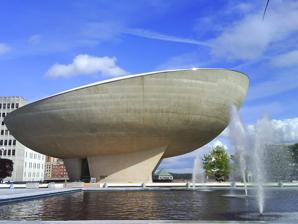
Building: The Egg, Albany
Country: United States of America
Year built: 1978
Performing arts center in Albany, New York This article is about the New York performing arts venue. For other uses, see The Egg (disambiguation) . The Egg Address Empire State Plaza Location Albany, NY 12220 USA Coordinates 42°39′02″N 73°45′30″W / 42.6505°N 73.7584°W / 42.6505; -73.7584 Owner Empire State Plaza Type Performing arts center Capacity Lewis A. Swyer Theatre: 450 Kitty Carlisle Hart Theatre: 982 Opened 1978 Website www .theegg .org The Egg is a performing arts venue in Albany, New York . Named for its shape, the building was designed by Harrison & Abramovitz as part of the Empire State Plaza project, and built between 1966 and 1978. It is located in the northeast corner of the Plaza. It has become an icon of New York's Capital District due to its unusual shape and central location. The Egg is owned by the state of New York and managed by the Nelson A. Rockefeller Empire State Plaza Performing Arts Center Corporation a not-for-profit that was created in 1979 to manage the performing arts facility in the Empire State Plaza. Under construction Organization The Nelson A. Rockefeller Empire State Plaza Performing Arts Center Corporation is governed by an 11-member board of directors. The board is chosen by the New York State Governor , the New York State Senate , the New York State Assembly , the Albany County Executive , and also has a member from the New York State Office of General Services. Construction of the facility was managed by the New York State Office of General Services (OGS). Upon completion, OGS assumed management of the facility operations as well, contracting with Porter Van Zandt, a Broadway director and former executive of The Acting Company to advise the agency. A public benefit corporation was created by an act of the legislature in 1979. The move was initially opposed by then-mayor Erastus Corning II , who feared he would have less control over it, though appointed representatives ensured that he remained involved. The first executive of the corporation was Mark Tilley. After two tumultuous years, he was replaced by Patricia Snyder, founder and executive of the Empire State Youth Theatre Institute . Tasked with revamping programs and operations, she worked closely with noted composer Joe Raposo , who as Vice Chair of the board of directors, headed the programming task force. Under Synder's leadership, the facility was governed by a union of three organizations--the Egg's own purpose-built corporation, Snyder's youth theatre program, and the SUNY administration, a structure that was called "an administrative nightmare" by the Albany Times Union . Snyder oversaw a flourishing of youth theatre productions, to the detriment of a broader slate of programming. Her management style was criticized as opaque and combative. A 1987 report recommended dissolving the three-way structure to diversify the facility's programming, creating conflict between Snyder and several board members. The report criticized the organizational structure and Snyder's practices. The factions feuded for a year. In 1988, a proposal brokered by local arts patron Lewis Swyer allowed the youth theatre program to continue at the Egg, while also expanding presentations. The three-way corporate entity formally split, with Snyder stepping down as executive of the Egg but remaining in charge of her theatre programs. The youth theatre company remained in residence at the facility, albeit with a reduced amount of usage amidst its own financial challenges, but new executive director Terry Lorden was hired to oversee the broader portfolio of activities. The three organizations fought over the division of assets. In 2017, the corporation had operating expenses of $1.96 million and a staffing level of 43 people. Structure The structure was built over the course of 12 years, and was the final facility completed as part of the Empire State Plaza. Originally slated to take two years to build, the numerous arcs and complicated design features required uniquely delicate surveying and careful implementation, causing the project to take longer. It debuted to the public on Memorial Day in May 1978. Construction supervisor John Byron noted that the spherical shape was designed to bring people closer together, in contrast to traditional proscenium theaters that are generally square in orientation. The Egg is slightly inclined, and has a small pedestal on which it appears to sit. In fact, the building is held by a stem that goes down six stories into the Plaza. Attached to this stem is a concrete girdle that surrounds The Egg, enabling it to retain its shape and transmitting its weight to the pedestal. The building's organic shape reflects Nelson Rockefeller 's original goal of architectural design that uses the fine artistic elements of sculpture. The Egg houses two theaters , the 450-seat Lewis A. Swyer Theatre and the 982-seat Kitty Carlisle Hart Theatre. Programming In April 1978, the Empire State Youth Theatre Institute became the first resident company. Two years later, The Egg launched its first slate of full cultural programming, with a 10-month season of theatre, dance and other performing arts presentations. In March 1980, Capital Repertory Theatre debuted at The Egg, with a production of George M. Cohan's The Tavern , starring Court Miller , Sofia Landon Geier , Patricia Charbonneau and Steve Hytner . Since 1990, the Ellen Sinopoli Dance Company, a modern dance performing arts group, has been a resident company. The Egg is also the summer home of the Ajkun Ballet Theatre, a New York City based professional company, since 2000. The venue draws many performing acts to Albany, including music, dance, and traditional stage presentations. In popular culture The Egg is the subject of a song by They Might Be Giants , entitled "Albany", which was written for their 2004 Venue Songs compilation album. In 2013, Mike Gordon of Phish released a live album titled The Egg . The album was recorded live on December 11, 2011 at The Egg. The Egg is the setting for indie rock singer-songwriter Mitski's 2021 music video for the single " Working for the Knife ". Notable artists who have performed at The Egg include: Roger McGuinn , Chaka Khan , Dave Chappelle , Eric Burdon , Bebel Gilberto , WAR , David Byrne , Boz Scaggs , King Crimson , Margaret Cho , Buddy Guy , Leon Russell , Marty Stuart , Brian Regan , the Mark Morris Dance Company, Guster , and New Riders of the Purple Sage . See also Albany Convention Center Capital District Transportation Authority New York State Archives Port of Albany-Rensselaer References ^ a b c "The Egg Architecture & History" . www.theegg.org . Nelson A. Rockefeller Empire State Plaza Performing Arts Center Corporation . ^ "About" . The Egg . ^ "NYSOSC General Data Document on the NARESPPACC" (PDF) . www.osc.state.ny.us . November 4, 2018. ^ "NYS Authorities Budget Office list of NYS Public Authorities" . www.abo.ny.gov . November 4, 2018. ^ "The egg website board page" . www.theegg.org . ^ Churchill, Peg (April 18, 1978). " 'The Egg' a unique performing arts center" . The Daily Gazette . ^ Grondahl, Paul (September 7, 2007). Mayor Corning . Albany: State University of New York Press. p. 486. ISBN 978-0-7914-7294-1 . ^ Churchill, Peg (January 14, 1982). "New Director likely to change programming at Egg theaters" . The Daily Gazette . ^ Koblenz, Eleanor (December 29, 1989). "As professional theater flooded area, local groups failed" . The Daily Gazette . ^ Moynihan, Martin (March 6, 1988). "A BRIEF HISTORY OF THE YOUTH THEATER". Albany Times Union . ^ Demaline, Jackie (May 16, 1987). "INDEPENDENT REPORT RECOMMENDS ESIPA OVERHAUL". Albany Times Union . ^ Moynihan, Martin (March 6, 1988). "SOME FEATHERS ARE RUFFLING UNDER CALM SHELL OF THE EGG". Albany Times Union . ^ Kelly, Martin P. (January 1, 1988). "SWYER'S ARTS WISH LIST IS AMBITIOUS". Albany Times Union . ^ LeBrun, Fred (December 20, 1987). "POWER, EGO, OLD POLITICS AND THEATER". Albany Times Union . ^ Moynihan, Martin (December 19, 1987). "BACKERS DEFEND THE EGG'S YOUTH THEATER". Albany Times Union . ^ "SOME AVIAN ANALOGY FOR THE EGG; A SPLASH! AND A PREVIEW". Albany Times Union . November 22, 1987. ^ Demaline, Jackie (March 12, 1988). "178 EVENTS INCLUDED IN ESIPA PROPOSAL". Albany Times Union . ^ Ziomek, Maggie (October 1, 1988). "SNYDER WON'T REAPPLY FOR TOP POST". Albany Times Union . ^ Quell, Brin (February 27, 1989). "SEARCH NARROWS FOR NEW ESIPA DIRECTOR". Albany Times Union . ^ Quell, Brin (March 10, 1989). "YOUTH THEATER TO BE SEPARATED FROM ESIPA MAY FACE LARGER FUND CUT THAN OTHER PROGRAMS". Albany Times Union . ^ Quell, Brin (May 10, 1989). "ESIPA BREAKUP SLOW AND PAINFUL". Albany Times Union . ^ Moynihan, Martin (December 30, 1989). "DEATH, DISSOLUTION BROUGHT ABOUT CHANGE IN 1989 ARTS SCENE LEADERS MUSIC STAGE VISUAL ARTS FILM DANCE". Albany Times Union . ^ "NYSABO 2018 Report" (PDF) . www.abo.ny.gov . pp. 16, 44 . ^ "Empire State Plaza 'Egg' Due as Performing Arts Center" . The Evening News . April 18, 1978 . ^ Benjamin, Gerald; Hurd, T. Norman, eds. (1984). "The Builder". Rockefeller in Retrospect: The Governor's New York Legacy . Albany, NY: Nelson A. Rockefeller Institute of Govt. p. 90. ISBN 0-914341-01-4 . OCLC 11770290 . ^ Moynihan, Martin (July 10, 1980). " 'Egg' finally hatching with full schedule". The Knickerbocker News . ^ Gray, James R. (March 24, 1980). " 'Tavern' offers joyous toast to new Capital Rep". The Knickerbocker News . ^ Gray, James R. (March 14, 1980). "New professional troupe starts its climb with debut at The Egg". The Knickerbocker News . ^ "The Ellen Sinopoli Dance Company Celebrates its 28th Season as Resident Company of The Egg" . www.sinopolidances.org . ^ Flansburgh, John (2008-04-16). "Talking with They Might Be Giants' John Flansburgh about The Egg" . alloveralbany.com . All Over Albany interview . ^ "Mike Gordon 'The Egg' Available Now" . mike-gordon.com . 2013-04-22 . ^ " "Performing Artists @ The Egg" " (PDF) . The Egg . External links The Egg home page Media related to The Egg (building) at Wikimedia Commons v t e Officers in the State of New York Current offices Governor Lieutenant Governor Speaker of the Assembly Temporary President of the Senate Secretary of State Attorney General State Comptroller Chief Judge of the Court of Appeals Associate Judge of the Court of Appeals Clerk of the Court of Appeals Clerk of the State Assembly Defunct offices Chancellor (1777–1847) State Treasurer (1776–1926) State Engineer (1846–1926) Canal Commissioner (1810–1878) Superintendent of Public Works (1877–1967) Inspector of State Prisons (1848–1877) New York Superintendent of State Prisons (1877–1926) v t e New York state government departments Departments Agriculture and Markets Audit and Control Civil Service Corrections and Community Supervision Economic Development Education Environmental Conservation Executive Family Assistance Children and Family Services Temporary and Disability Assistance Financial Services Health Labor Law Mental Hygiene Motor Vehicles Public Service State Taxation and Finance Transportation Defunct departments Banking Insurance Public Works Non-departmental Board on Electric Generation Siting and the Environment Commission on Judicial Conduct Joint Commission on Public Ethics Legislative Bill Drafting Commission New York State Financial Control Board New York State Law Revision Commission Public Authorities Control Board v t e New York state public-benefit corporations Oversight New York State Authorities Budget Office , New York State Comptroller , New York State Financial Control Board , New York State Public Authorities Control Board Class A Statewide Agriculture & New York State Horse Breeding Development Fund Dormitory Authority of the State of New York Empire State Development Corporation Homeless Housing & Assistance Corporation National Heritage Trust New York Job Development Authority New York Local Government Assistance Corporation New York State Affordable Housing Corporation New York State Archives Partnership Trust New York State Canal Corporation New York State Energy Research & Development Authority New York State Environmental Facilities Corporation New York State Foundation for Science, Technology and Innovation New York State Housing Finance Agency New York State Housing Trust Fund Corporation New York State Thoroughbred Breeding and Development Fund Corporation New York State Thruway Authority New York State Urban Development Corporation Power Authority of the State of New York State of New York Mortgage Agency State of New York Municipal Bond Bank Agency State University Construction Fund Tobacco Settlement Financing Corporation Defunct New York State Theatre Institute Corporation Class A Regional Albany Convention Center Authority Albany Port District Commission Buffalo Fiscal Stability Authority Capital District Transportation Authority Central New York Regional Transportation Authority Development Authority of the North Country Erie County Fiscal Stability Authority Erie County Medical Center Corporation Hudson River Park Trust Hudson River–Black River Regulating District Hugh L. Carey Battery Park City Authority Long Island Power Authority Lower Manhattan Development Corporation Metropolitan Transportation Authority Municipal Assistance Corporation for the City of NY Municipal Assistance Corporation for the City of Troy Nassau County Interim Finance Authority Nassau Health Care Corporation Nelson A. Rockefeller Empire State Plaza Performing Arts Center Corporation New York Convention Center Operating Corporation New York State Bridge Authority Niagara Frontier Transportation Authority North Country Power Authority Olympic Regional Development Authority Overcoat Development Corporation Port of Oswego Authority Rochester-Genesee Regional Transportation Authority Roosevelt Island Operating Corporation Roswell Park Cancer Institute Corporation United Nations Development Corporation Utility Debt Securitization Authority Westchester County Health Care Corporation Defunct Industrial Exhibit Authority Class B Adirondack Park Agency New York Racing Association Class C * Green Island Power Authority New York City School Construction Authority Class D # Buffalo and Fort Erie Public Bridge Authority Niagara Falls Bridge Commission Ogdensburg Bridge and Port Authority Port Authority of New York and New Jersey * (local jurisdiction: towns, villages, and small cities) # (interstate and international) Authority control databases International VIAF National United States Geographic Structurae MusicBrainz place